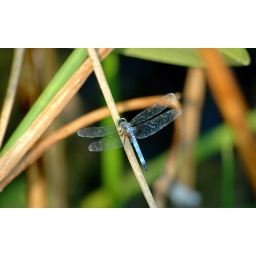
Taken near the lake behind a friends house